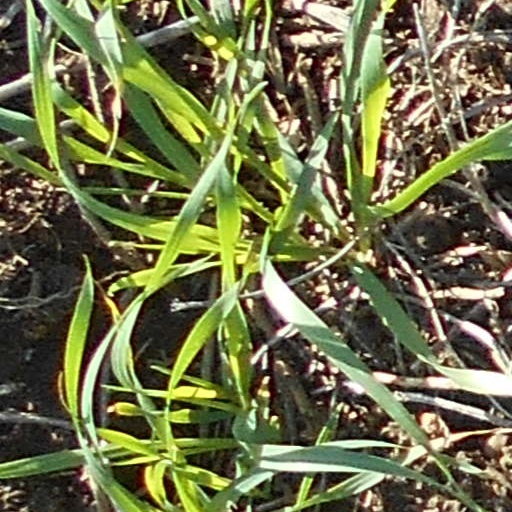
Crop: wheat